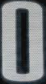
Number: 0